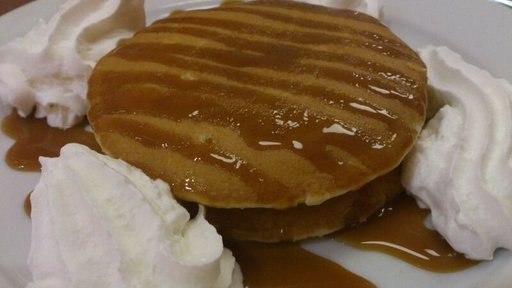
Label: pancakes